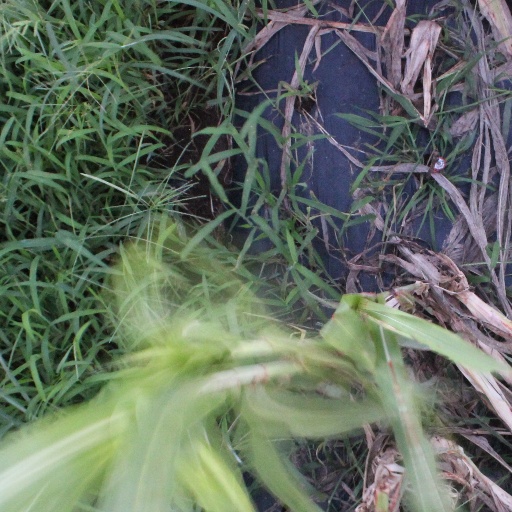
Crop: sorghum